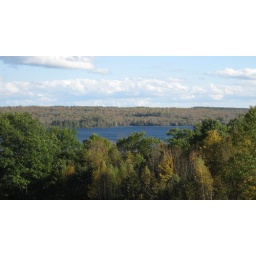
Sandra and I house hunting 10-3009. Top of hill looking over a lake.